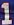
Number: 1